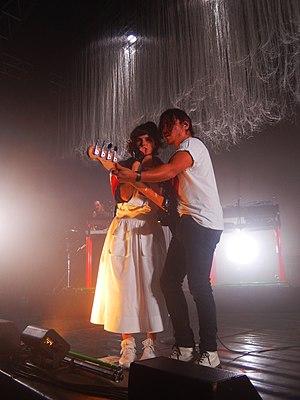
The Dø en concert à St Martin des Champs-Morlaix en octobre 2015
The Dø [ðœ do] est un groupe d'indie pop français, originaire de Paris. Formé en 2005, le duo est composé d’Olivia Merilahti et de Dan Levy. Leur premier album, A Mouthful, atteint dès sa sortie en 2008 la première place des ventes en France. Shake Shook Shaken, troisième album du groupe, est récompensé en 2015 par une Victoire de la Musique dans la catégorie album rock de l'année.